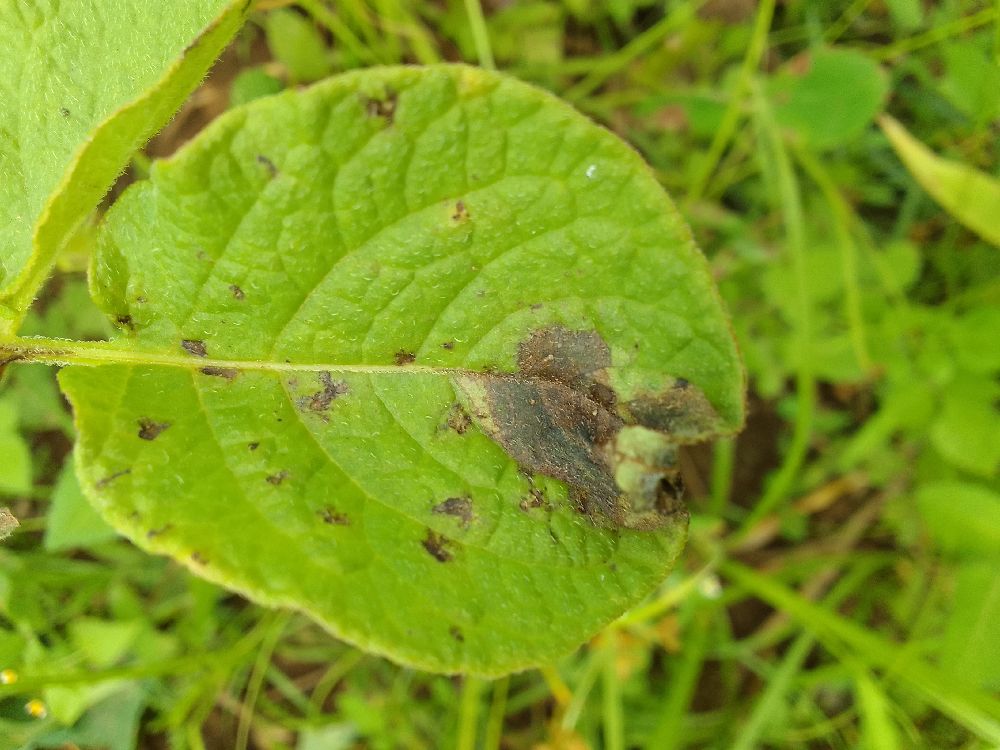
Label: Late blight